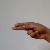
The image shows a hand gesture representing the letter 'H' in Indian Sign Language.